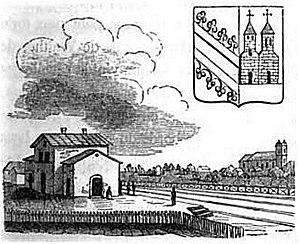
Gravure représentant la gare d'Erstein, sur le chemin de fer de Strasbourg à Bâle
La gare d'Erstein est une gare ferroviaire française située au lieu-dit « Erstein-Gare », sur le territoire de la commune d'Erstein, dans le département du Bas-Rhin, en région Grand Est.